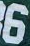
Number: 6